Czechoslovakism

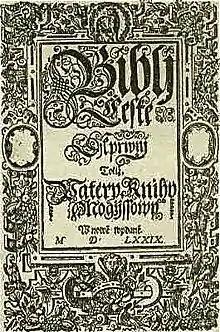
"Bible of Kralice"

Except some 70 years of Great Moravia in the early Medieval era, until the 20th century the peoples in the basins of Upper Elbe, Morava, Váh, Nitra and Hornád have never lived in a common state. Throughout ages they were gradually developing various and not necessarily conflicting identities, like Czechs, Bohemians, Moravians, Slavs, Slovaks, Slovjaks, Czechoslavs, Hungaroslavs and other, also hybrid concepts. These identities might have been constructed along dynastic, ethnic, cultural, religious or territorial lines and might have been embraced by various groupings, from few intellectuals to large rural masses. The current which emphasised some sort of general commonality between Slavic people living West and East of the White Carpathians was based on language. In the late 16th century the Bible was first completely translated into Czech from original languages and its vernacular version came to be known as "Bible of Kralice". In the early 17th century "Bible kralická" and its linguistic standard, later known as bibličtina, was accepted for religious use in Protestant Slavic communities both West and East of the White Carpathians.